Direct Influence

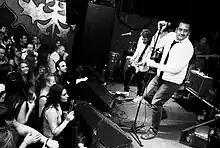
'Final Word' Single Launch

Direct Influence is a 6-piece Melbourne based electro/rock/reggae group formed and fronted by Dylan Smith and Marcus Ross. Smith (from Mahia, New Zealand) and Ross (from Gippsland, Australia) describe the group as the combination of their respective musical backgrounds - 'With two countries so close, it was only a matter of time before NZ and OZ developed a cross-Tasman sound'.